Glasgow Fort

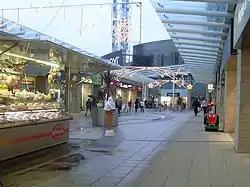
Glasgow Fort in 2009

Glasgow Fort is a large out-of-town shopping and leisure park in Glasgow, Scotland, just off Junction 10 of the M8 motorway which runs to the south, surrounded by the residential areas of Provanhall, Garthamlock and Easterhouse. It was opened in 2004 built on land which had been part of "Auchinlea Park" (previously the site of two quarries) which still exists to its immediate east.